Becoming Jane

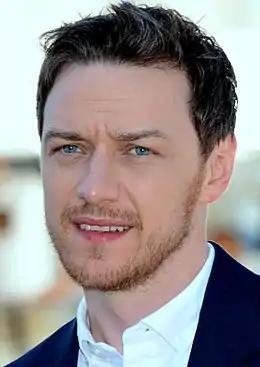

There were concerns in some quarters that the American Hathaway was playing a beloved English writer. James McAvoy, who plays Thomas Langlois Lefroy, believed that filming in Ireland made her casting "a bit safer" than if they had shot in England. McAvoy accepted the role because he enjoyed Austen's writings and was eager to work with Jarrold, having collaborated with him previously on the 2002 television production "White Teeth". McAvoy first assumed that "Becoming Jane" would be directly associated with "Pride and Prejudice", with his character possessing similarities with Mr. Darcy; the actor soon realised however "that the screenplay was nothing like "Pride and Prejudice". The screenwriter probably speculated on some of the inspiration for "Pride and Prejudice" but it is a completely different story."